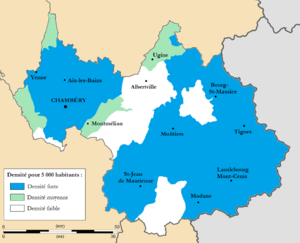
Carte de la densité médicale (nombre de médecins généralistes pour 5 000 habitants) dans le département de la Savoie en 2011. Carte réalisée à partir du bulletin d'information 2011 publié par le Conseil national de l'Ordre des médecins.
Le département de la Savoie est un département français de la région Auvergne-Rhône-Alpes, dont le chef-lieu est la ville de Chambéry. Ses habitants sont connus sous le nom de Savoyards. L'Insee et La Poste lui attribuent le code 73.